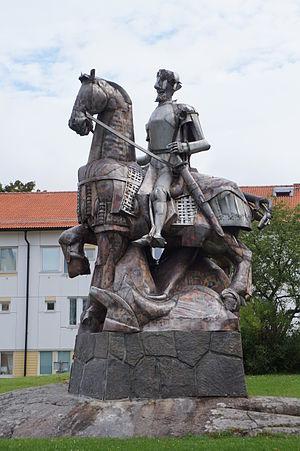
Cet article recense les statues équestres en Suède.